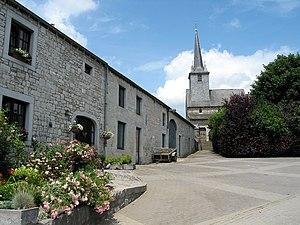
Chardeneux (Belgique), quartier de la chapelle de la Nativité de la Sainte Vierge (XI - XIIe siècles).
"Le Condroz fait référence à une partie du territoire de Wallonie caractérisé par une géomorphologie en ""tôle ondulée"" du Moyen Plateau belge.
Chardeneux est un village de Belgique situé en province de Namur dans la commune de Somme-Leuze.